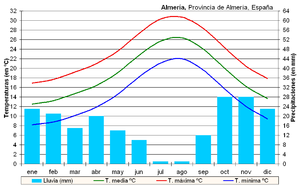
Almería, Almérie en français, est une ville d'Espagne, capitale de la province d'Almería en Andalousie. Port sur la mer Méditerranée, elle compte 195 389 habitants. L'île d'Alborán est administrativement rattaché à son quartier de Pescadería.